Camp Nyoda

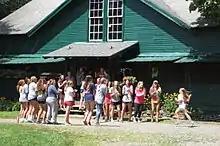
Counselors singing to campers in front of the Dining Room before lunch at Camp Nyoda

The camping season at Nyoda lasts six weeks, from early July through mid-August. While younger girls can stay for one, two, or three-week sessions, many girls stay for the whole six-week season. Most Nyoda campers hail from New Jersey and nearby states, though some travel much further, even internationally. Many current campers were preceded at Nyoda by their sisters, cousins, mothers, aunts, and grandmothers, and alumnae of both older and more recent generations are involved in leadership and service roles each summer.